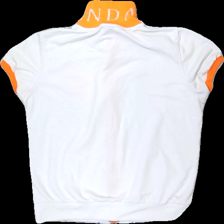
View: back
Type: T-shirt
Category: Ladies
Brand: Not in the list
Colors: White, Orange, Black
Material: 75% polyester 25% bomull
Pattern: Other
Cut: Turtle neck
Season: All
Stains: Major
Damage: nopprig krage
Damage location: top center
Damage 2: vågig dragkedja
Damage 2 location: middle center
Damage 3: många smuts fläckar
Damage 3 location: middle center
Price range: <50
Recommended usage: Export
Description: t-shirt med hög ribbad krage, ändslut och ärmslut